Caroline Ghosn

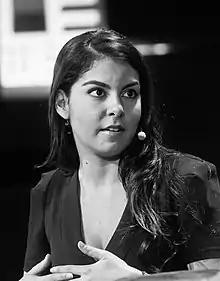
Ghosn

Caroline Ghosn (born January 29, 1987) is the eldest child of former Nissan and Renault CEO, Carlos Ghosn. In 2011, she founded Levo (formerly Levo League), a professional network dedicated to helping millennials navigate the workplace, which shut down in December 2018.